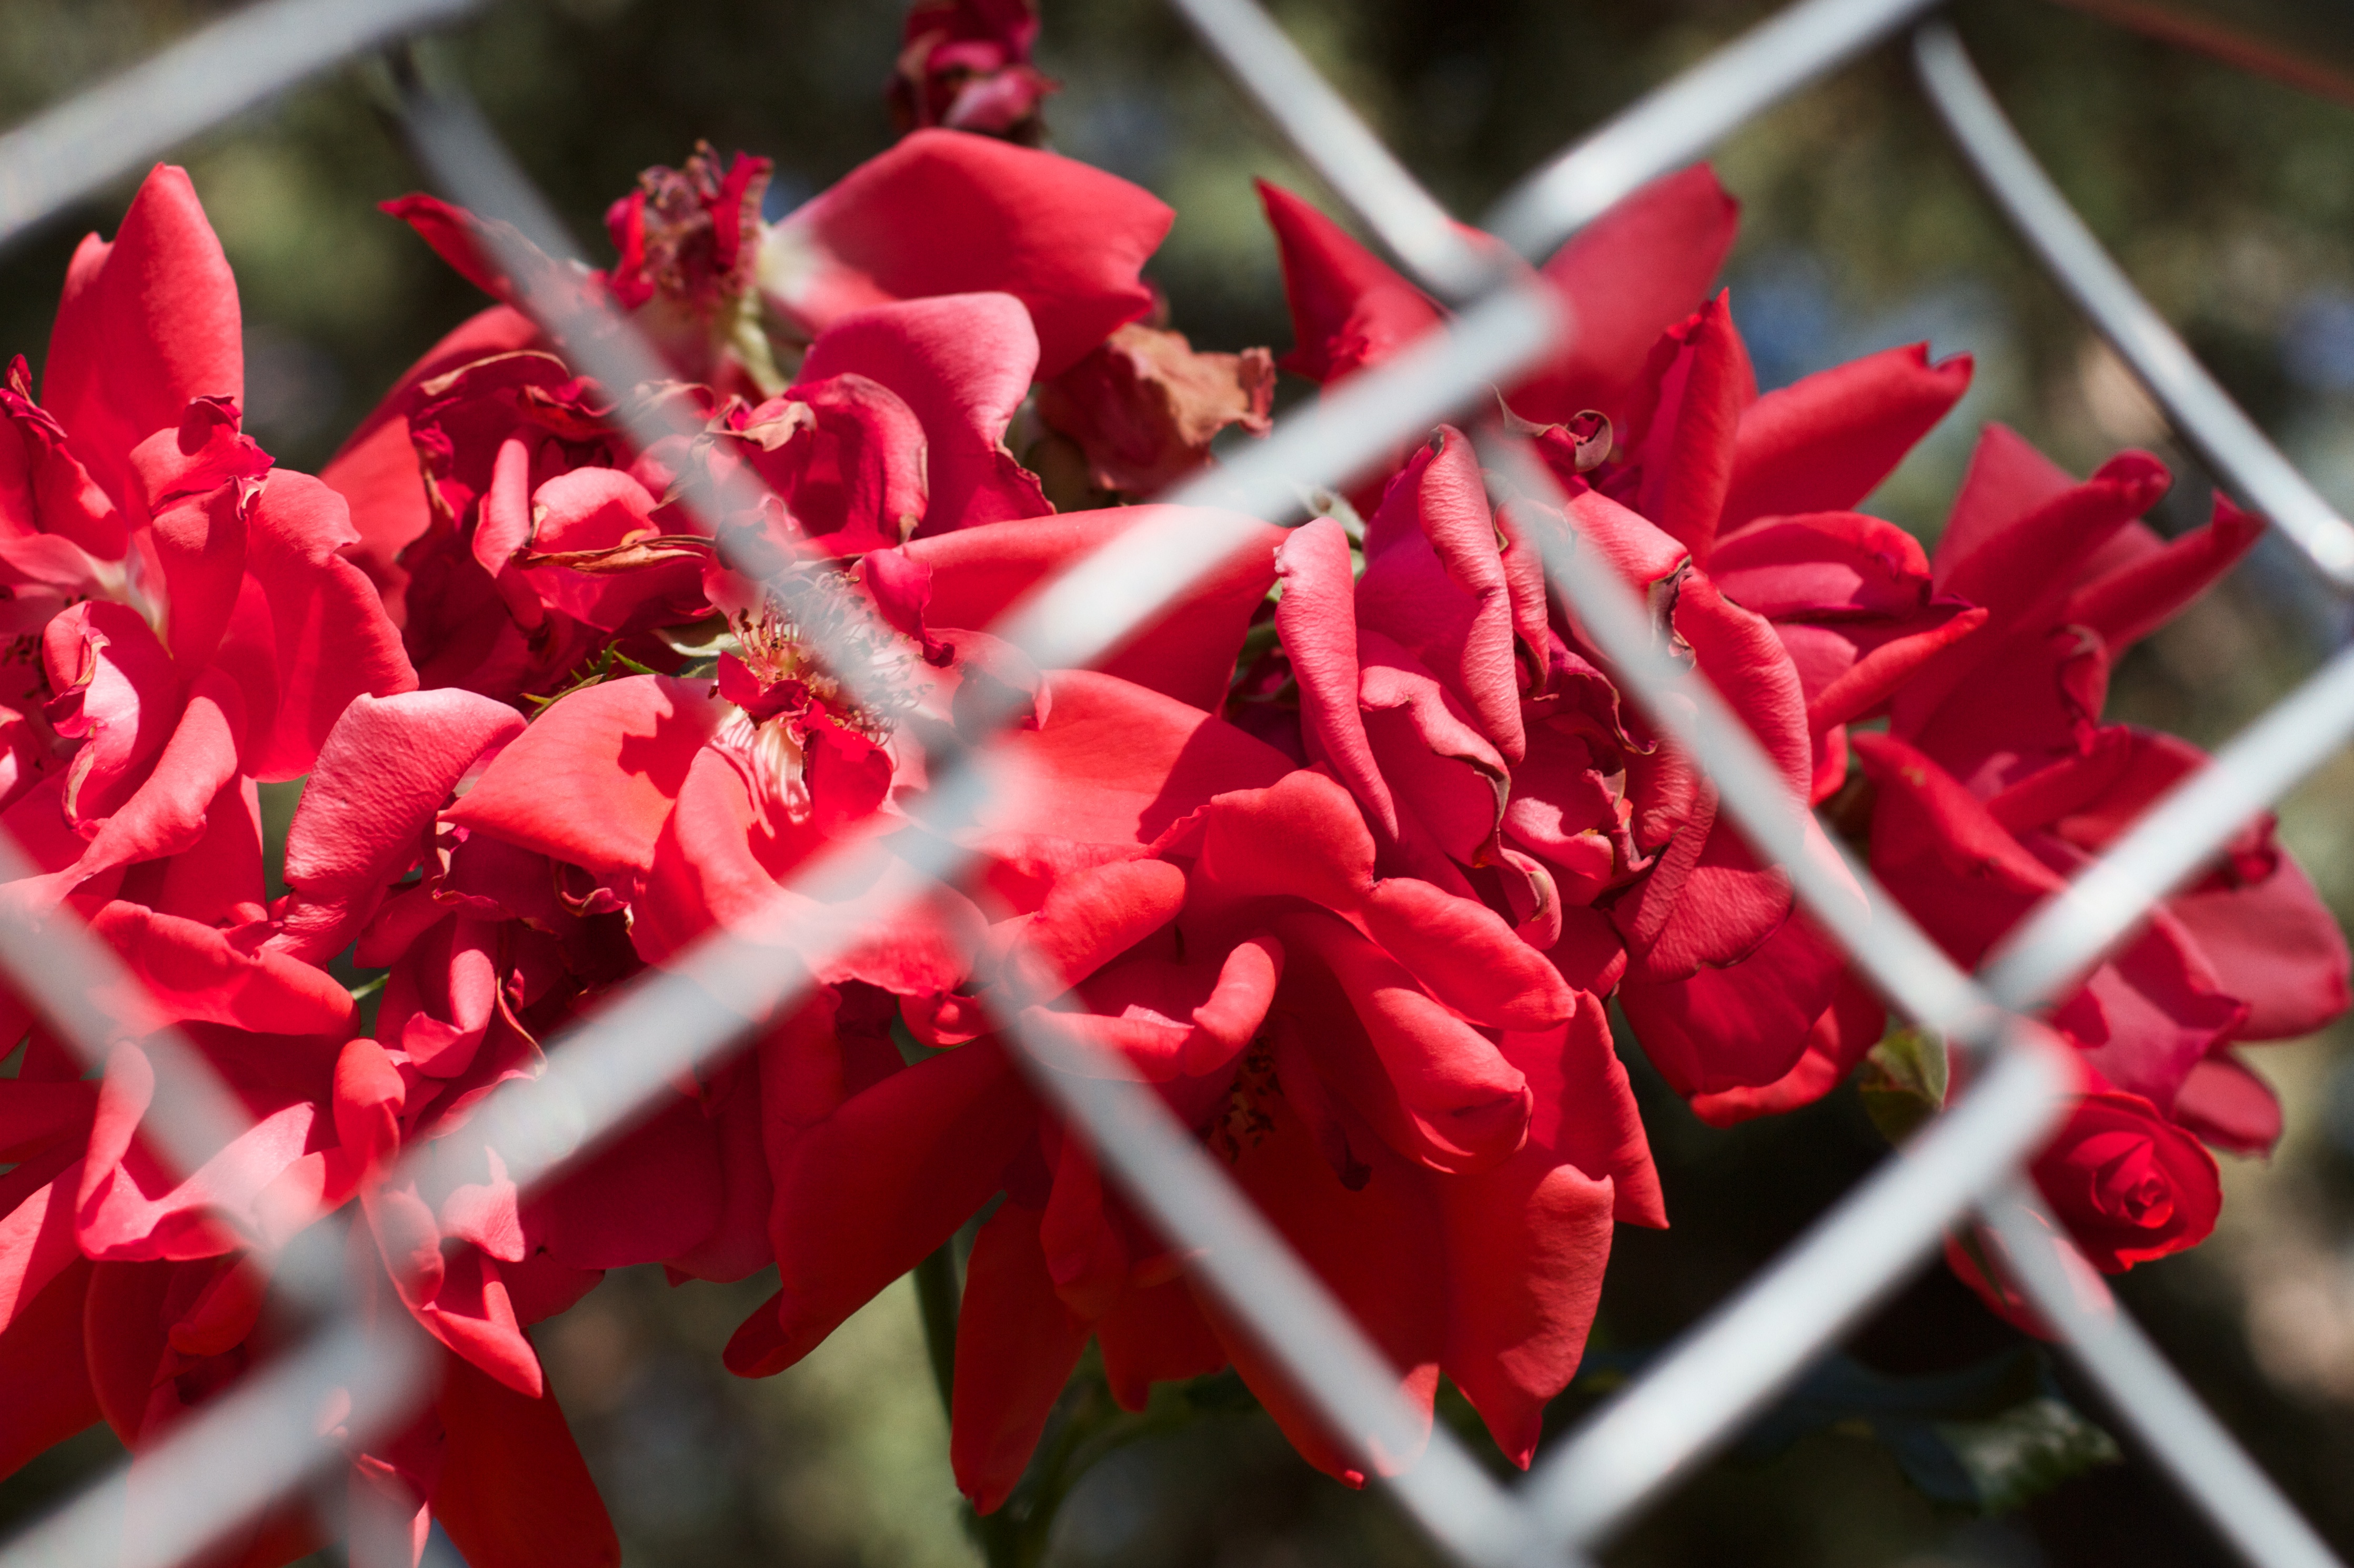
blossom, plant, leaf, flower, petal, rose, red, flora, macro photography, flowering plant, flower bouquet, land plant